Martha Bullock

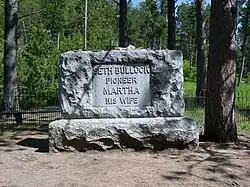
The headstone of Seth and Martha Bullock

Bullock managed their household and became a leading member of local society. She and Seth had two more children Florence, born in 1877, and a son, Stanley, born in 1880. Bullock died March 10th, 1939 at the age of 89.